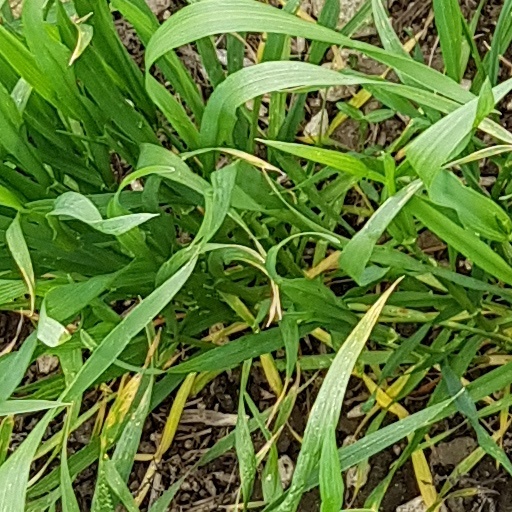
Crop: wheat